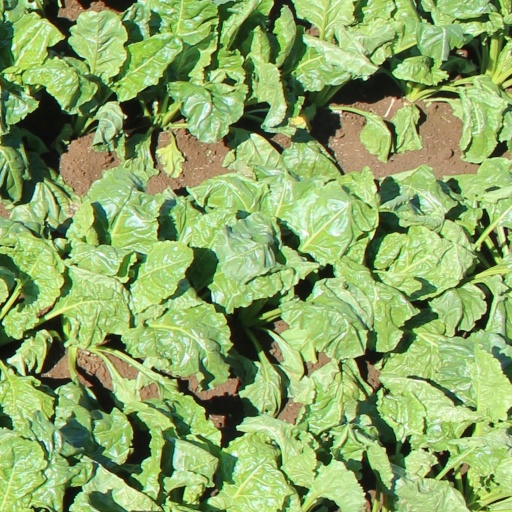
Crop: sugar beet